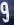
Number: 9